Moscow Metro

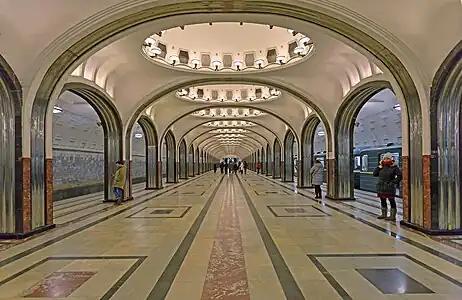
Mayakovskaya station, Line 2. Opened in 1938 (the second stage)

The first line was opened to the public on 15 May 1935 at 07:00 am. It was long and included 13 stations. The day was celebrated as a technological and ideological victory for socialism (and, by extension, Stalinism). The designers consulted with employees of the London Underground during the initial planning phase, and much of the engineering design work was done by British engineers.